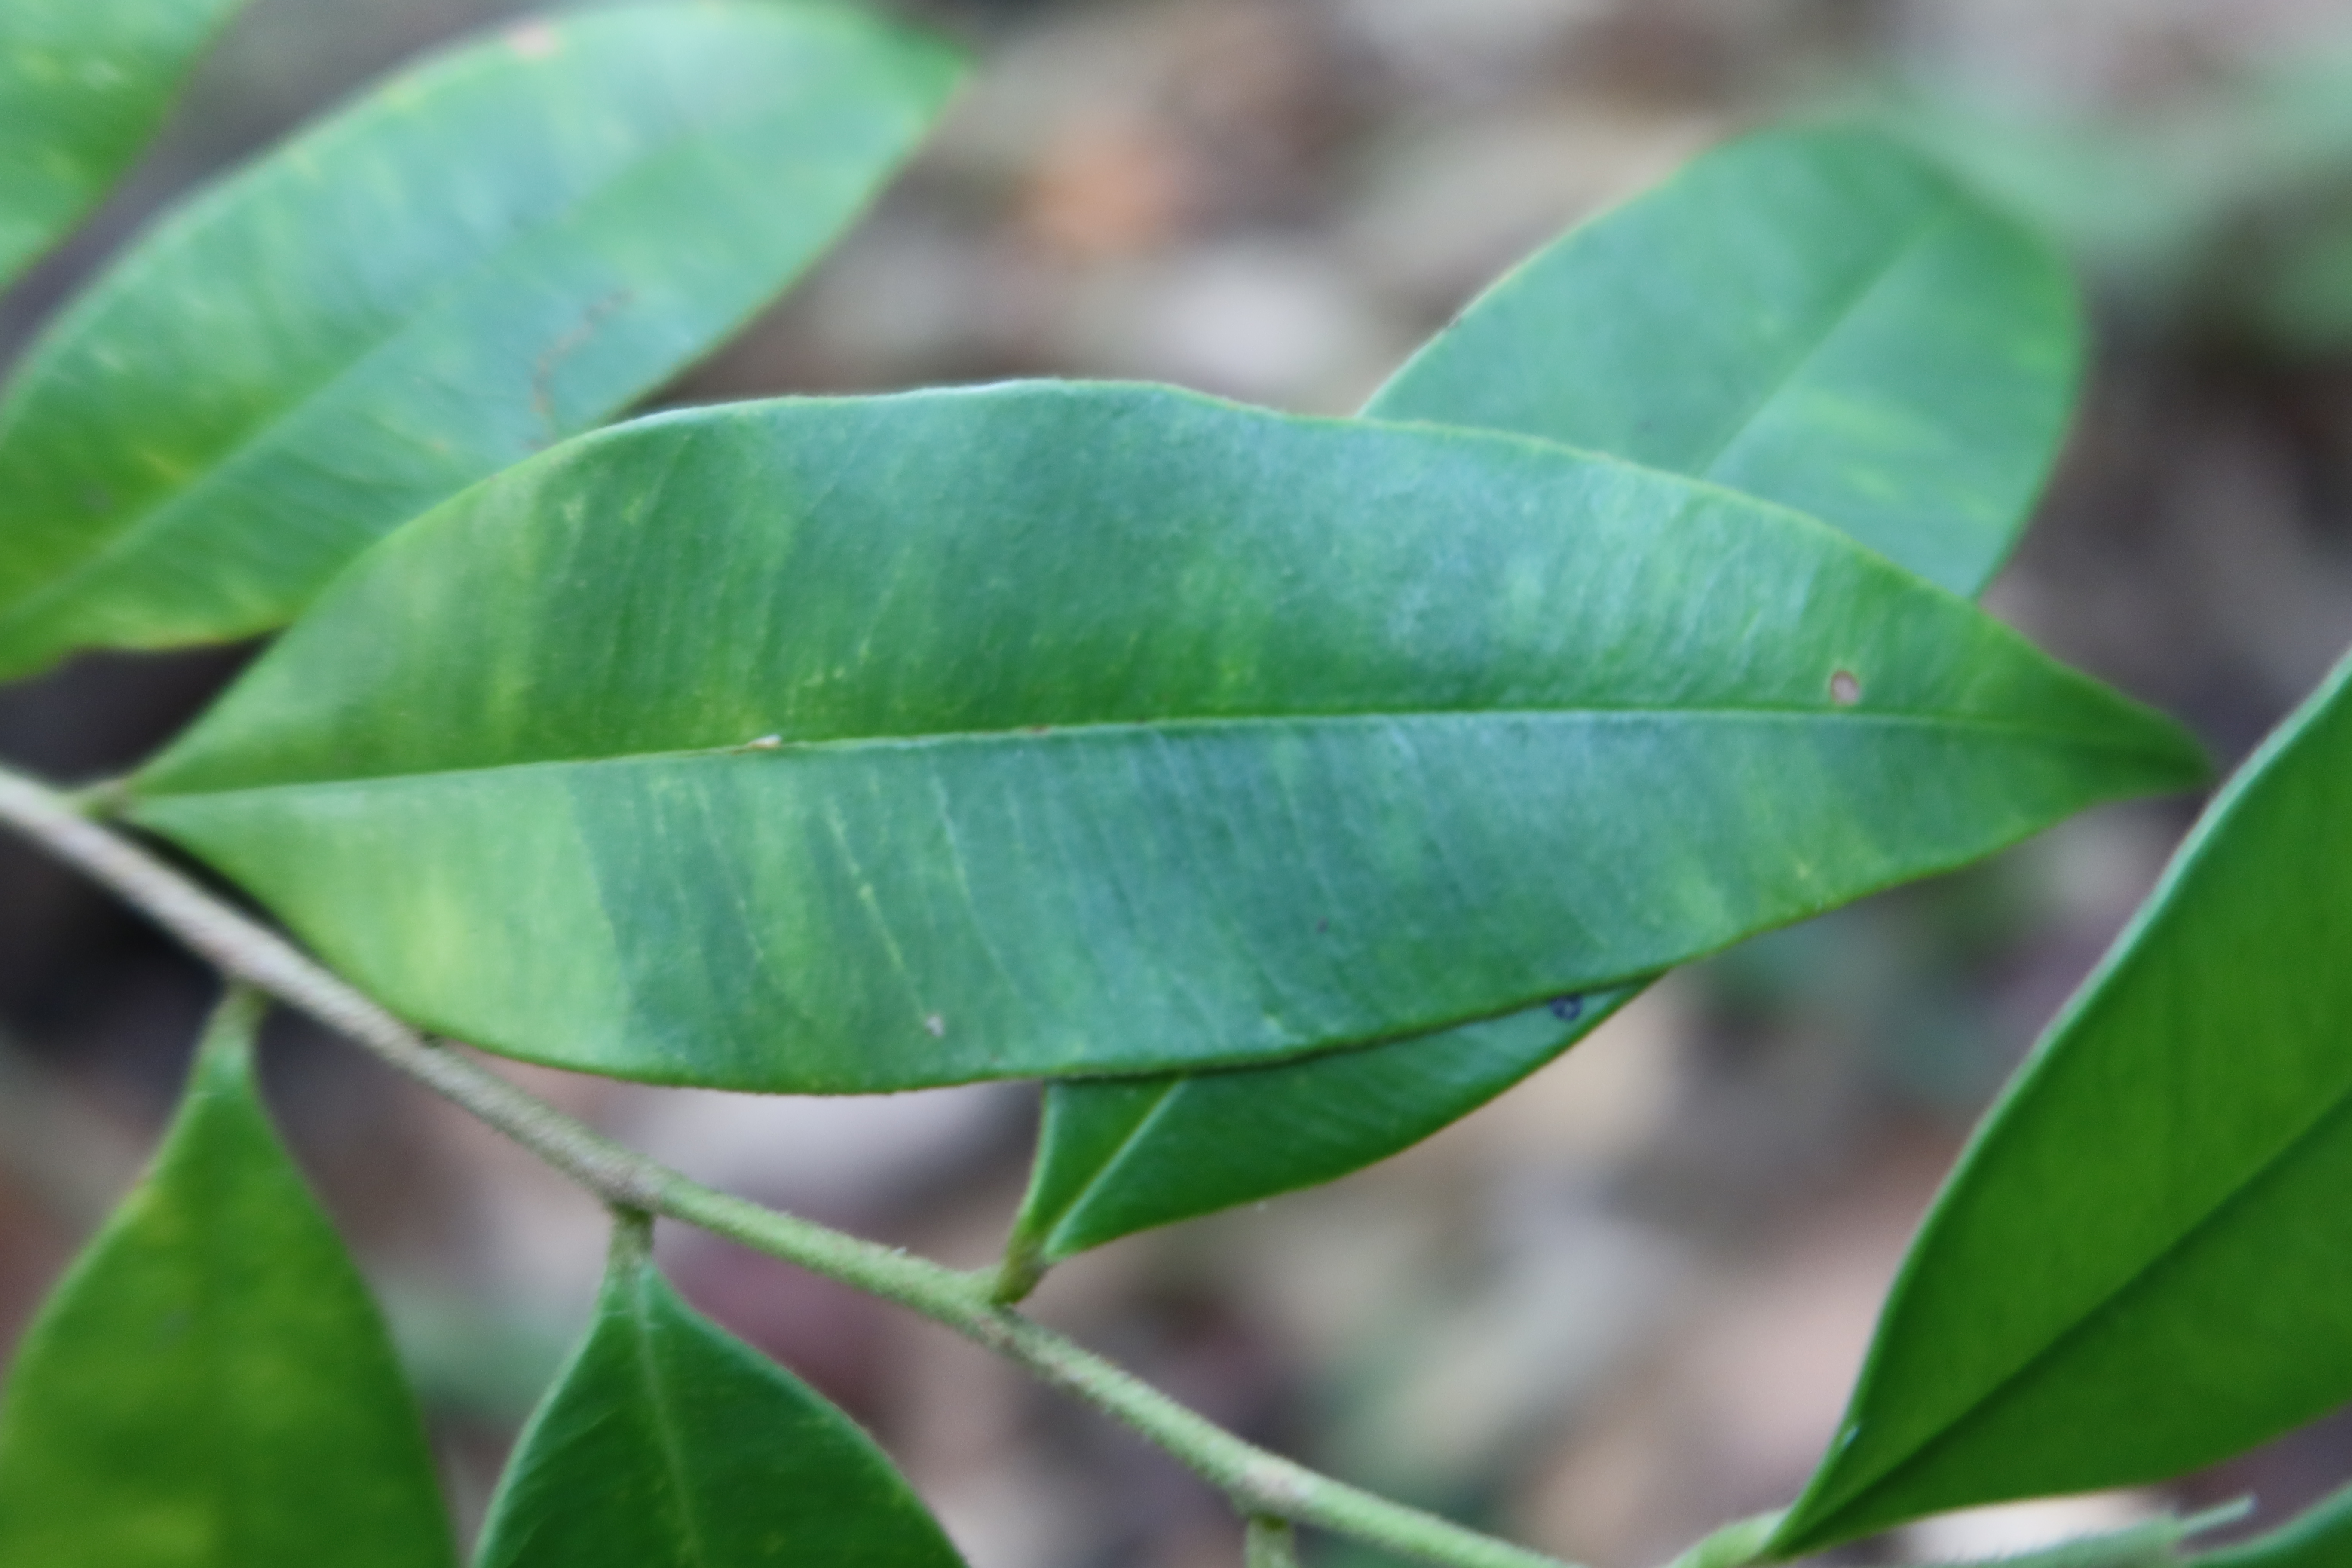
Label: Brown spots